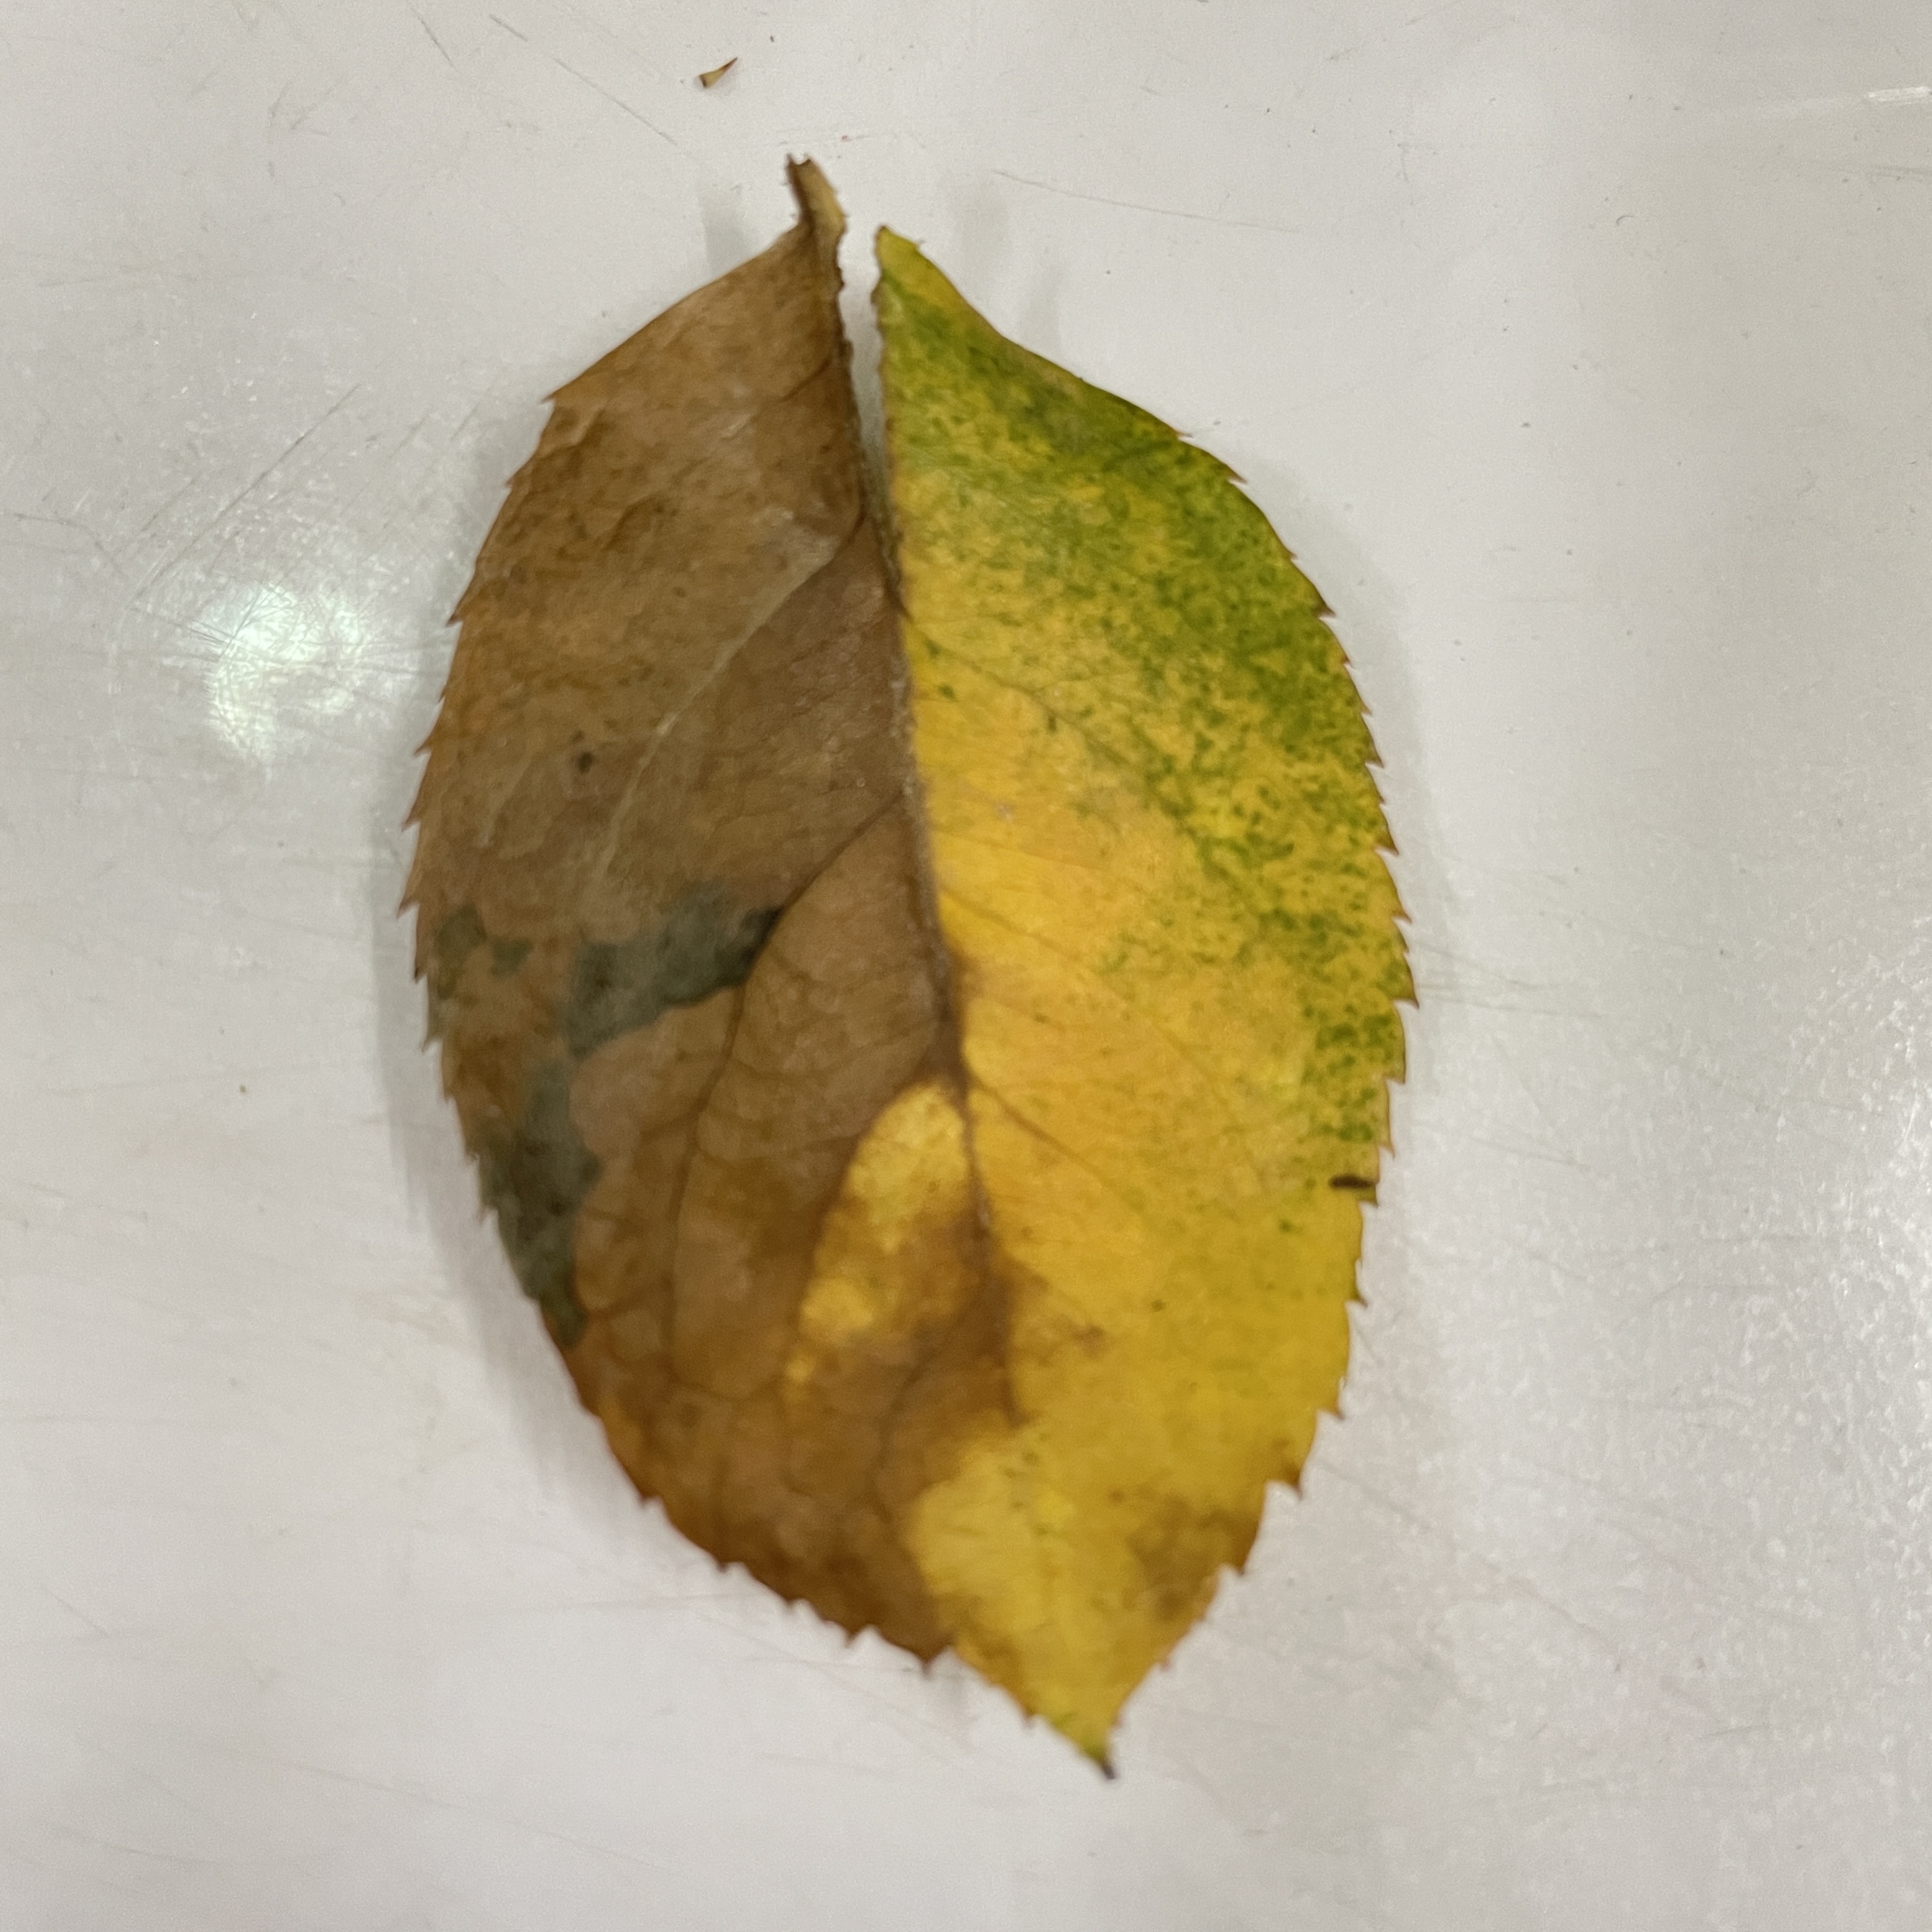
Label: Black Spot